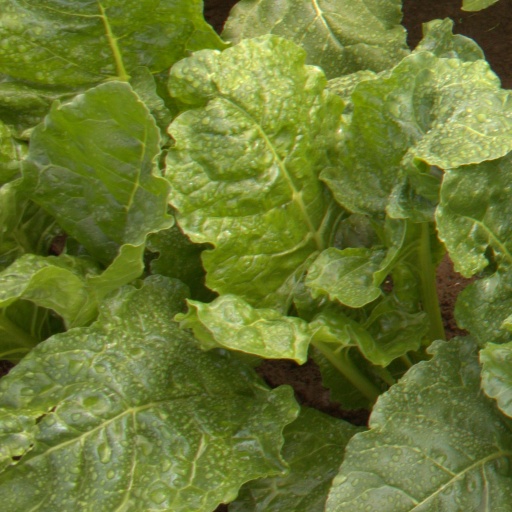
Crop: sugar beet